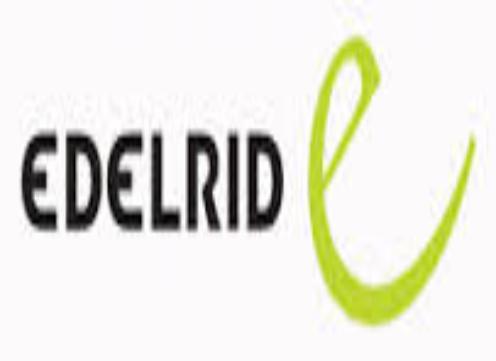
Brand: Edelrid
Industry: Sports